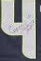
Number: 4